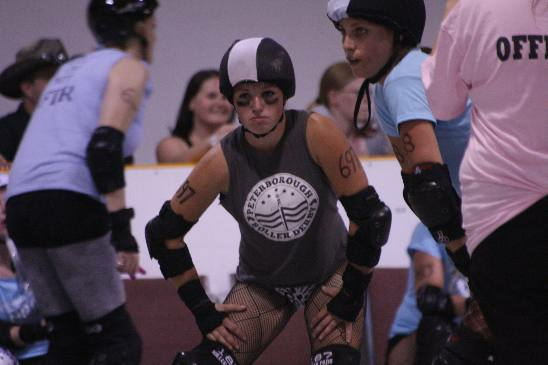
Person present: Yes